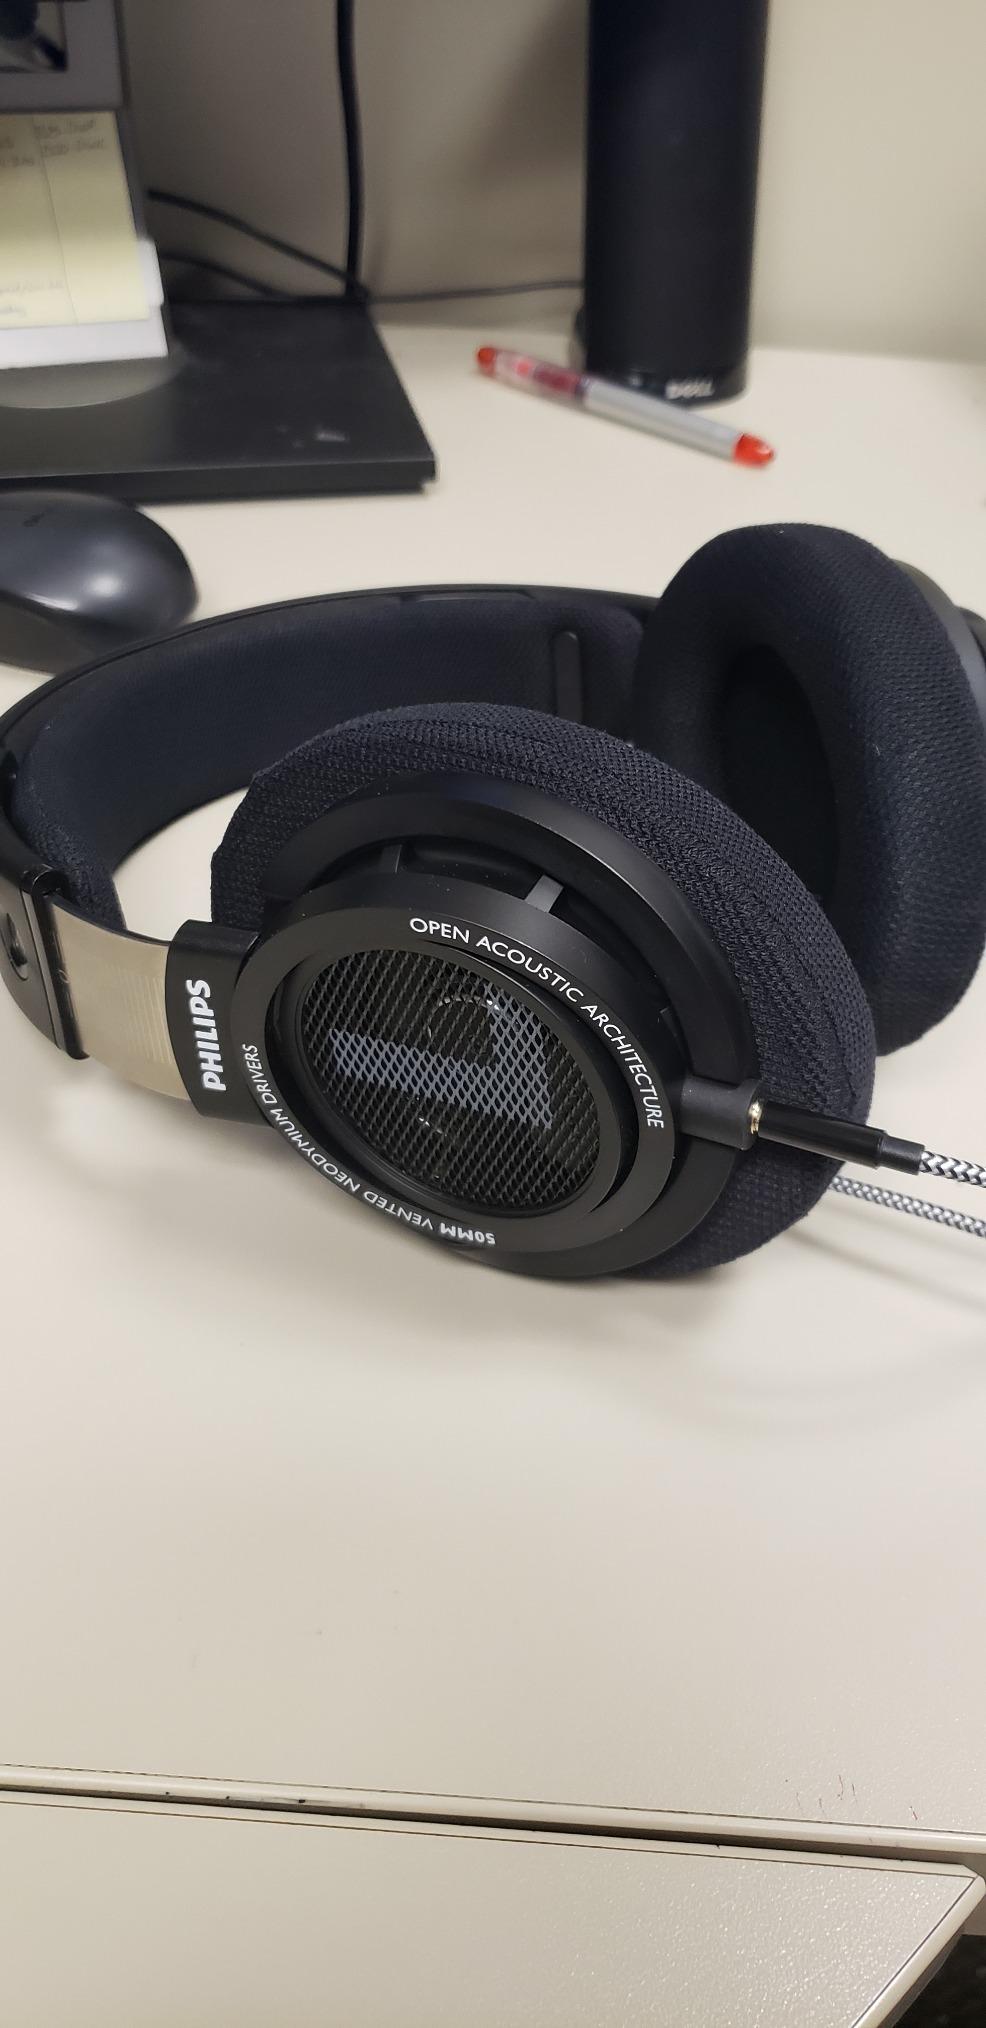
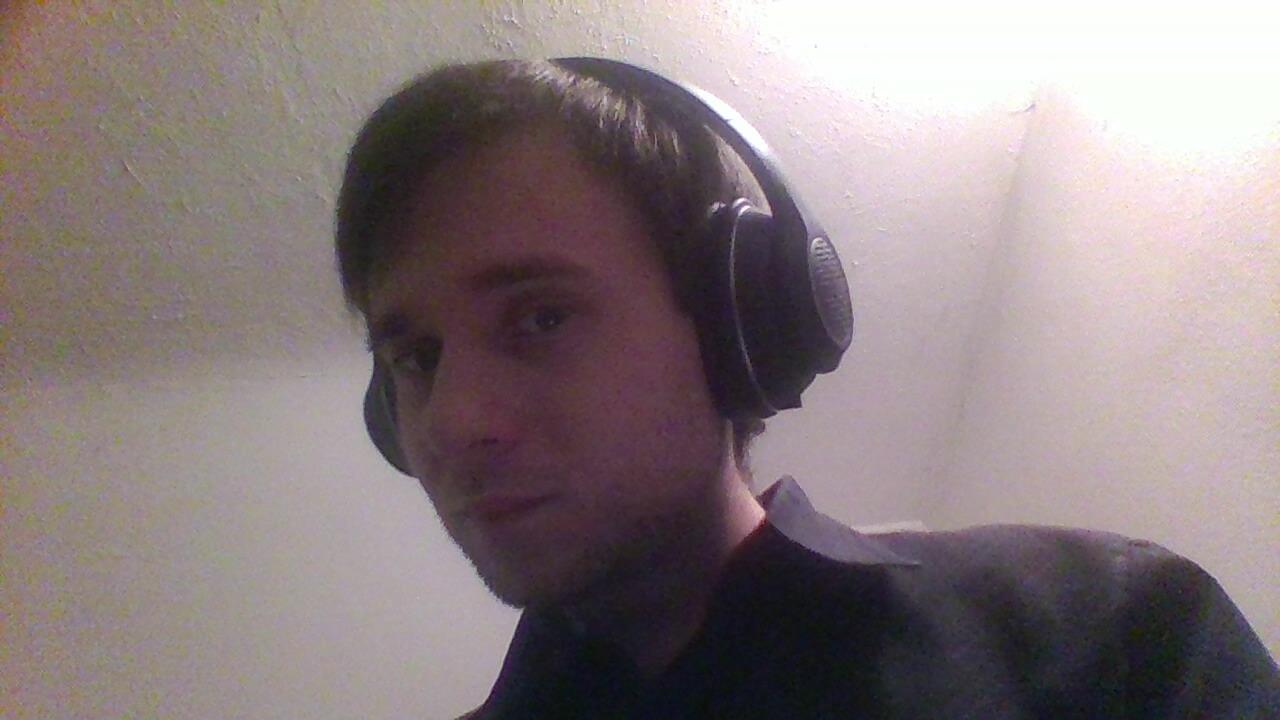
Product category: headphones
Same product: no